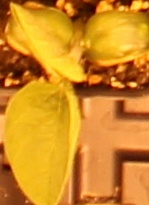
Label: Soybean